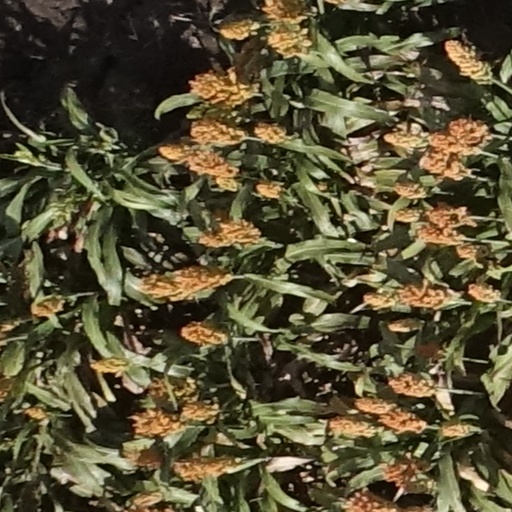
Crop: sorghum